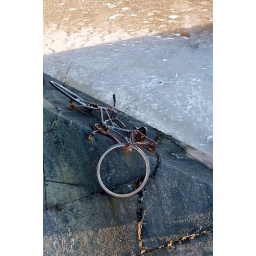
My picture of the week for Week 3, 2009: Abandoned bike on the railway bridge in the Student Village, Turku.